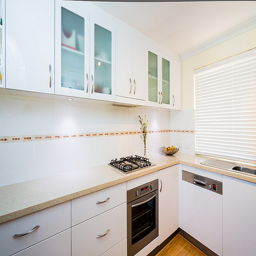
A very bright kitchen with glass cabinets has not been used yet.
A white kitchen with a gas stove and dishwasher.
A kitchen with lots of counter space and a stove top oven.
Modern kitchen area with white cabinets and drawers.
A stove and counter in a small room.